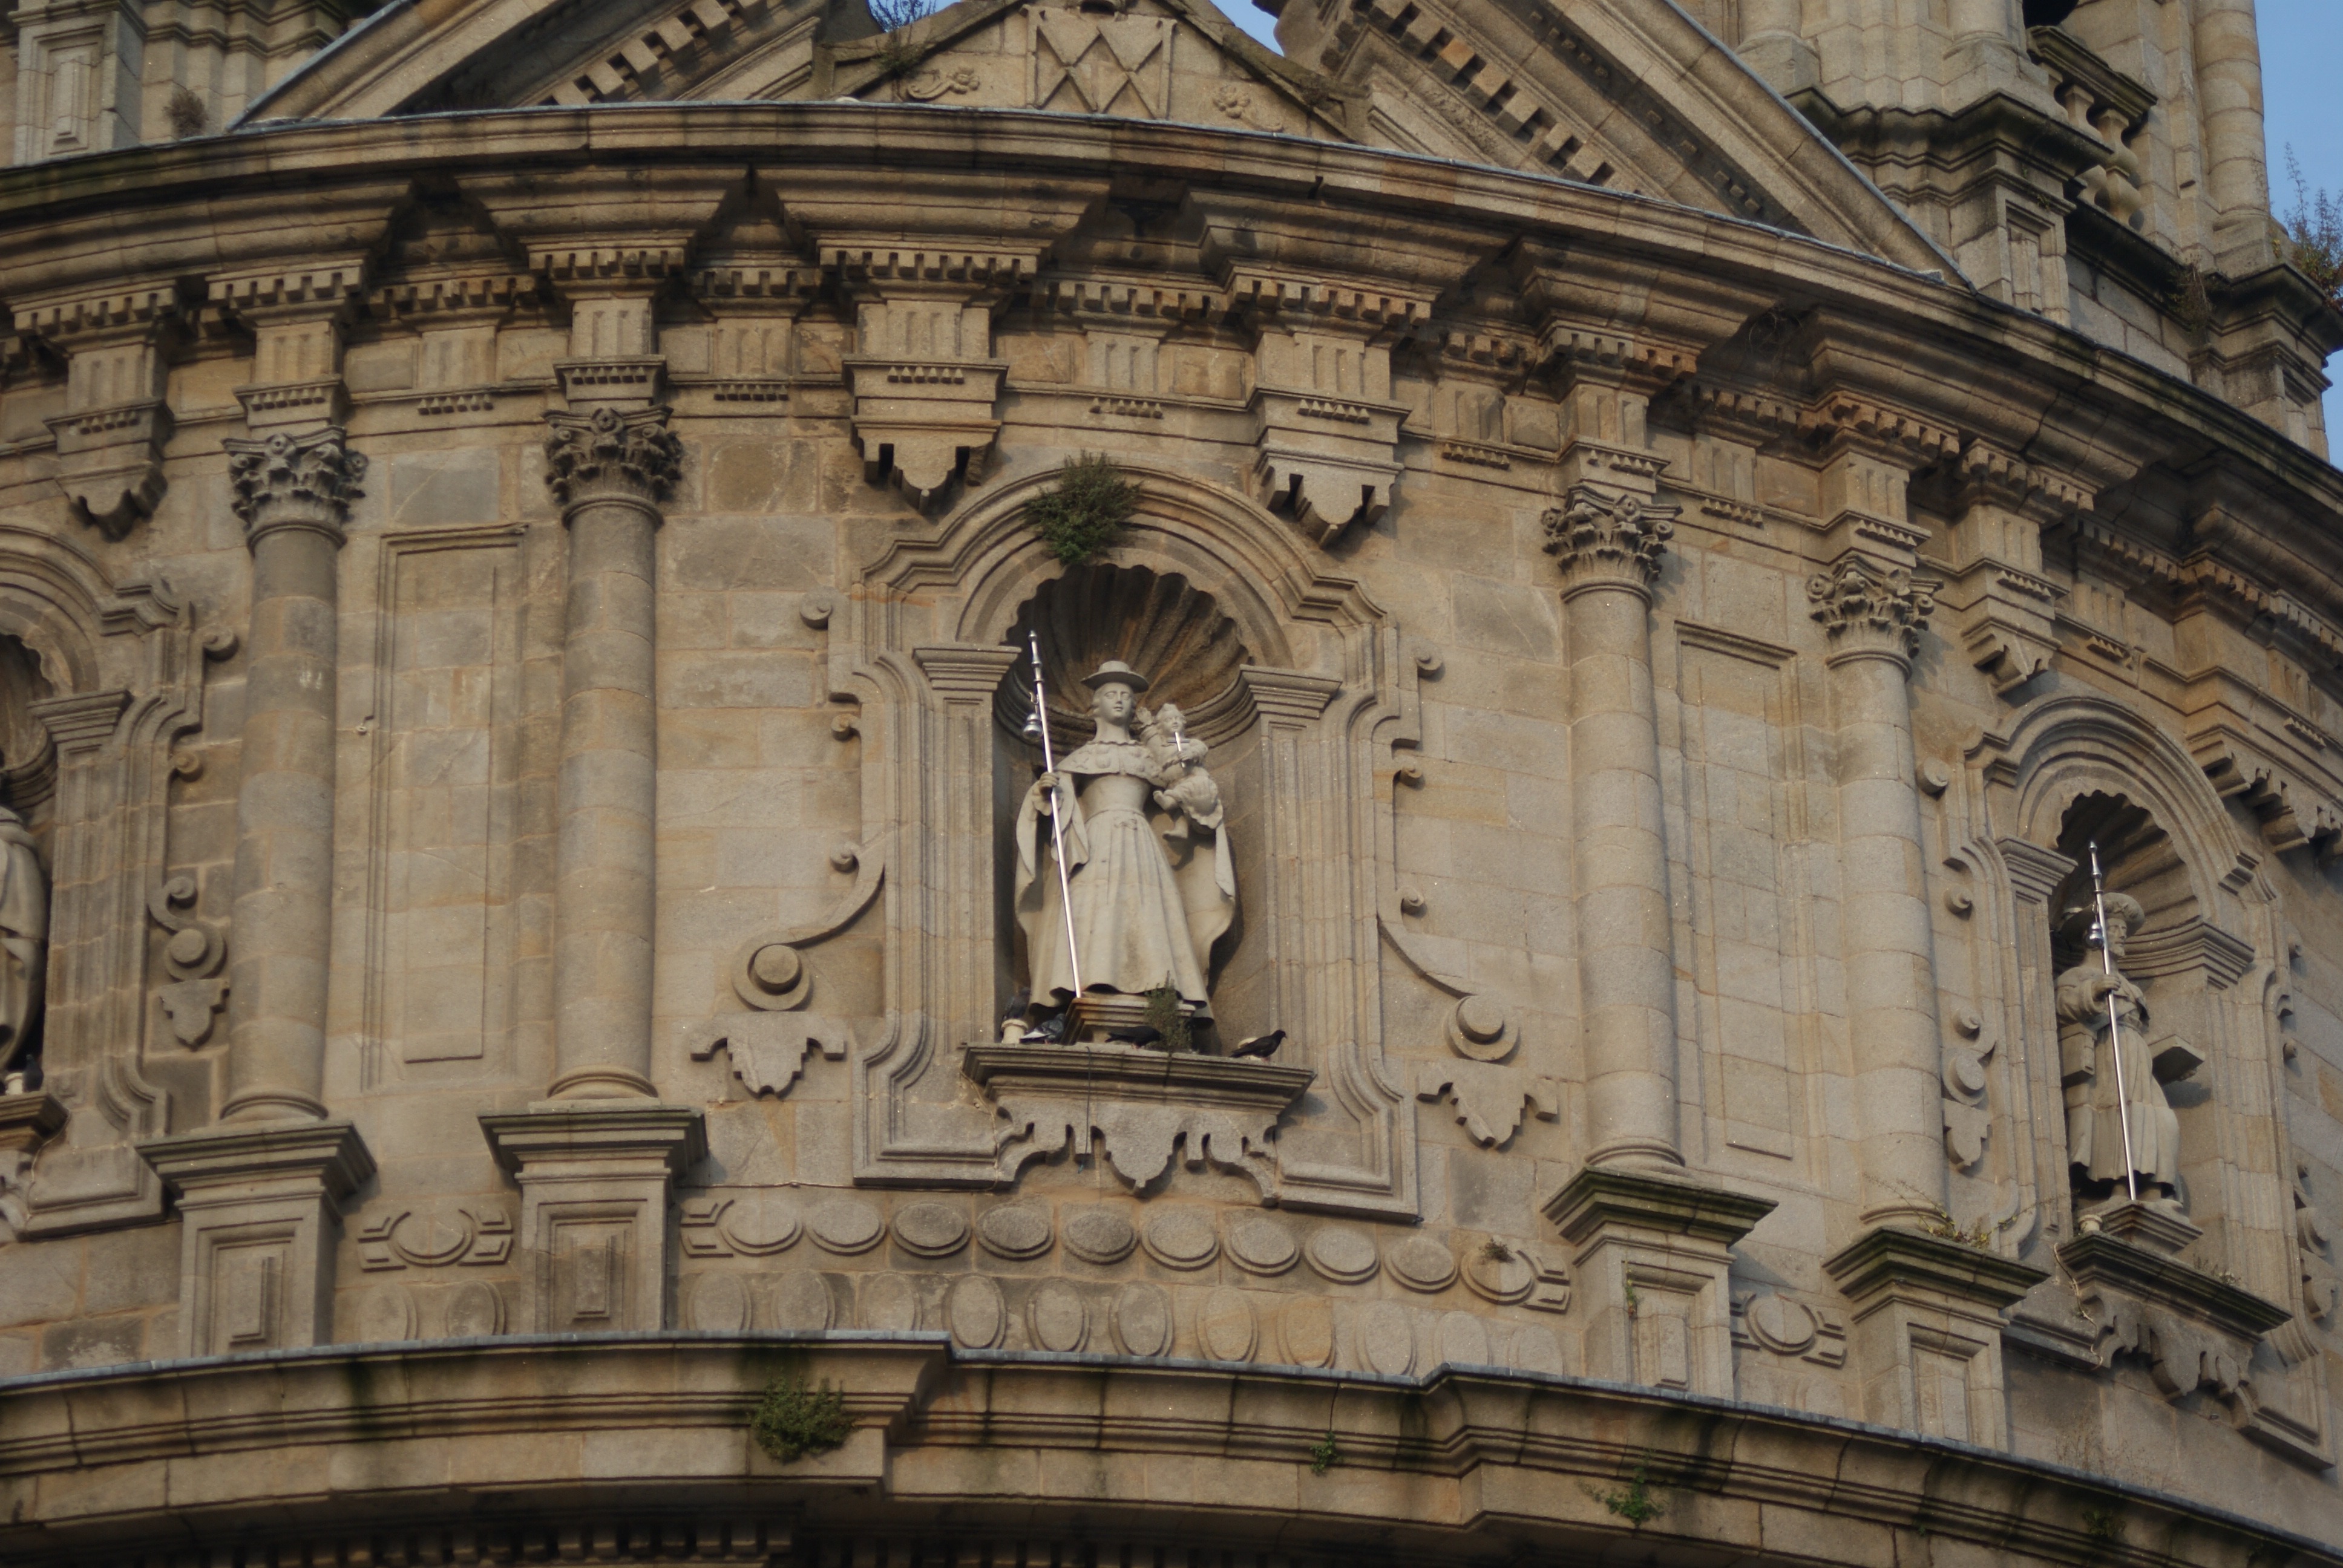
architecture, building, arch, facade, church, cathedral, chapel, place of worship, baptistery, symmetry, synagogue, pontevedra, basilica, gothic architecture, ancient history, byzantine architecture, peregrina